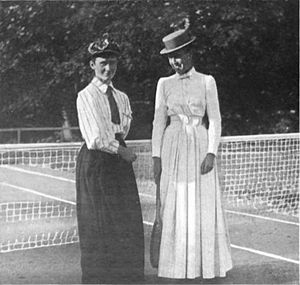
US National Championships 1891
Vinderne af damedoublemesterskabet,